Zugspitze

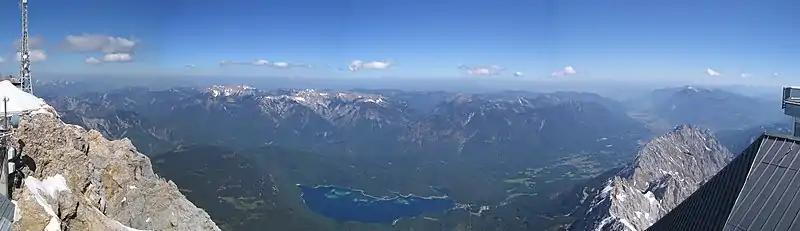
View from the Zugspitze platform looking north toward Germany. Notice the lake Eibsee in the middle and the town of Grainau to the right.

For those wishing to reach the summit under their own power, various hiking and ski trails can be followed to the top. Hiking to the top from the base takes between one and two days, or a few hours for the very fit. Food and lodging is available on some trails. In winter the Zugspitze is a popular skiing and snowboarding destination, with several slopes on both sides. The Zugspitzplatt is Germany's highest ski resort, and thus normally has sufficient snow throughout the winter.